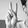
ASL letter: V